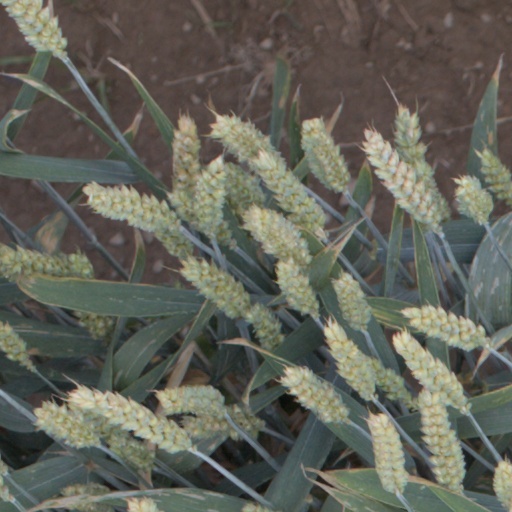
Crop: wheat